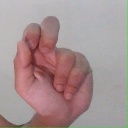
अक्षर: ढ